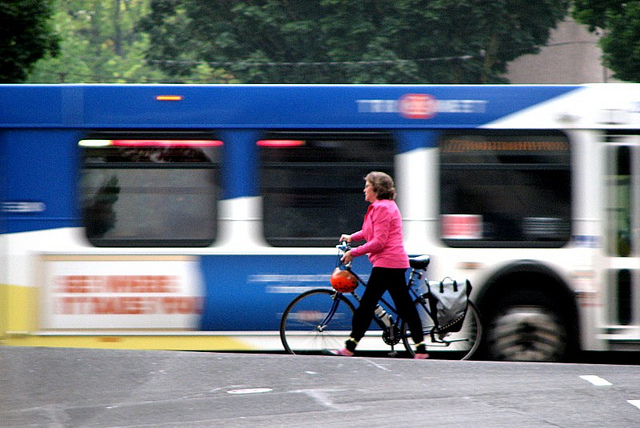
An older woman walking a bicycle with a bus in the background.

A woman walks her bike past a city bus.

A lady waking a bike by a bus.

A woman walks her bicycle near a bus.

A woman walking a bike, while a bus passes by.